922nd Expeditionary Reconnaissance Squadron

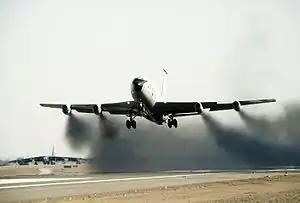
Boeing KC-135A on takeoff

The 922d Air Refueling Squadron was activated on 1 September 1959 by Strategic Air Command (SAC) at Wright-Patterson Air Force Base, Ohio where it was assigned to the 4043d Strategic Wing and equipped with Boeing KC-135 Stratotankers. The 4043d wing was established by SAC in a program to disperse its Boeing B-52 Stratofortress bombers over a larger number of bases, thus making it more difficult for the Soviet Union to knock out the entire fleet with a surprise first strike. SAC bases with large concentrations of bombers made attractive targets. SAC's response was to break up its wings and scatter their aircraft over a larger number of bases.